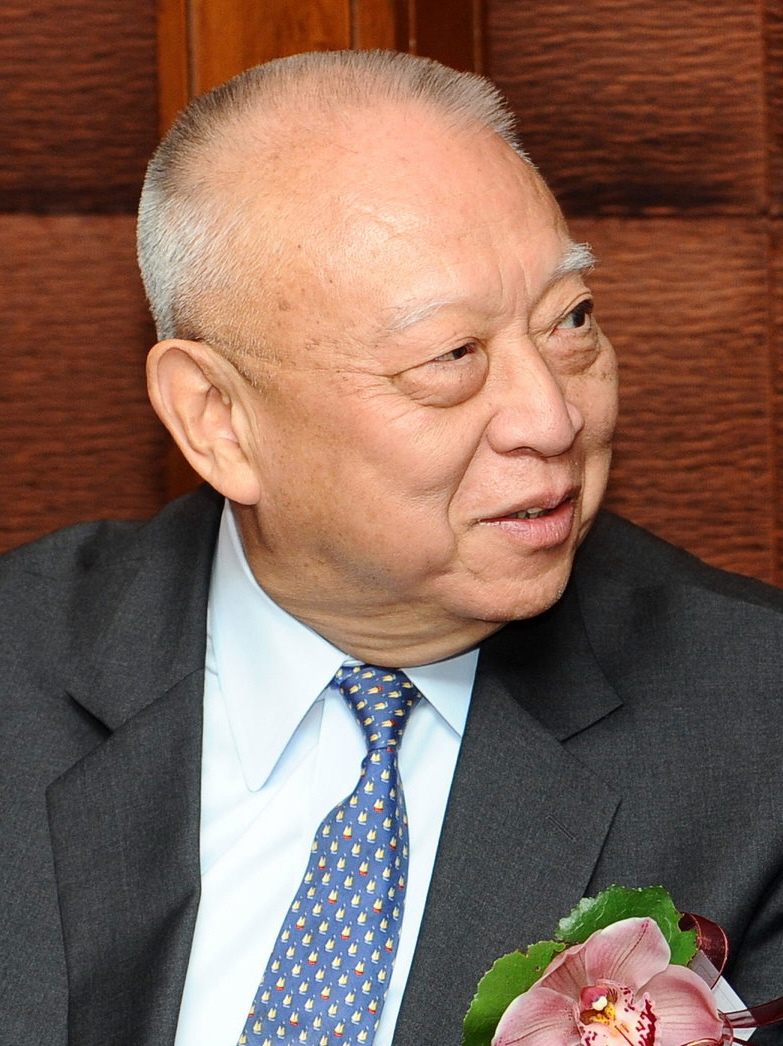
ต่ง เจี้ยนหฺวา

| name = ต่ง เจี้ยนหฺวา
| native_name_lang = zh-hk
| honorific-suffix = Grand Bauhinia Medal|GBM
| image = Tung Chee Hwa (Feb 2011).jpg
| office1 = รองประธานสภาที่ปรึกษาทางการเมืองประชาชนจีน
| term_start1 = 13 มีนาคม 2548
| term_end1 = 10 มีนาคม 2566
| 1blankname1 = ประธานสภา
| 1namedata1 = เจี่ย จิงหลินอู่ เจ้อเจียงวัง หยาง
| office = นายกองค์การบริหารฮ่องกง
| term_start = 1 กรกฎาคม 2540
| term_end = 12 มีนาคม 2548
| president = เจียง เจ๋อหมินหู จิ่นเทา
| premier = หลี่ เผิงอู่ หรงจีหวัง เจิ่งเบา
| order = คนที่ 1
| predecessor = สถาปนาตำแหน่งใหม่คริส แพตเทิน(ในนามของผู้ว่าการเกาะฮ่องกงของอังกฤษ)
| successor = โดนัลด์ จาง
| birth_place = เซี่ยงไฮ้, สาธารณรัฐจีน (1912–1949)|สาธารณรัฐจีน
| alma_mater = มหาวิทยาลัยลิเวอร์พูล (วิทยาศาสตรบัณฑิต)
| spouse = First Lady on the go , "South China Morning Post", 25 July 1997
| residence = Grenville House, Mid-Levels
| signature = E-signature of CH Tung.png
| module = Infobox Chinese
| child = yes
| t = 董建華
| s = 董建华
| p = Dǒng Jiànhuá
| h = Dung3 Gien4 Fa2 Association for Conversation of Hong Kong Indigenous Languages Online Dictionary for Hakka Chinese|Hong Kong Hakka and Punti|Hong Kong Punti (Weitou dialect)
| wuu = Ton Cie Wa
| j = Dung2 Gin3 Waa4
| y = Dúng Gin wàh
ต่ง เจี้ยนหฺวา (เกิด 7 กรกฎาคม พ.ศ.2480) เป็นนักธุรกิจชาวฮ่องกงและอดีตผู้บริหารเขตบริหารพิเศษฮ่องกงระหว่างปี 2540 – 2548 ซึ่งเป็นผู้นำคนแรกของฮ่องกงหลังจากอังกฤษส่งมอบคืนเกาะฮ่องกงให้กับจีน นอกจากนี้เขายังเคยเป็นรองสภาที่ปรึกษาทางการเมืองประชาชนจีนในช่วงปี 2548-2566 อีกด้วย
ต่ง เจี้ยนหฺวา เป็นลูกชายคนโตของต่ง เจ้าหรง พ่อค้าแม่เหล็กในเซี่ยงไฮ้ ภายหลังจากการอพยพมายังฮ่องกงหลังพรรคคอมมิวนิสต์จีนสถาปนาสาธารณรัฐประชาชนจีน จากนั้นก็เริ่มทำธุรกิจในการขนส่งข้ามสมุทรในชื่อบริษัท Orient Overseas Container Line (OOCL) ในปี 2524 เขาได้เข้าคุมบริษัทต่อหลังจากพ่อของเขาเสียชีวิต แต่ในช่วงที่เขาบริหารบริษัท OOCL ก็เกิดวิกฤติจนล้มละลาย แต่ในช่วงวิกฤตินั้นบริษัทของเขาได้รับความช่วยเหลือจากเฮนรี่ ฟอร์คซึ่งทำให้บริษัทของเขาได้รับความช่วยเหลือจากรัฐบาลจีน และทำให้เขาได้มีความสัมพันธ์กับคนระดับสูงภายในพรรคคอมมิวนิสต์จีน
ด้วยเส้นสายความสัมพันธ์อันดีกับรัฐบาลจีน ทำให้เขาได้เริ่มเข้าสู่วงการทางการเมืองมากขึ้น และทำให้เขาได้รับการแต่งตั้งให้เป็นหนึ่งในรัฐมนตรีของคณะรัฐมนตรีชุดสุดท้ายของคริส แพตเทิน ผู้ว่าการเกาะฮ่องกงของอังกฤษคนสุดท้าย และหลังจากนั้นเขาก็ได้ชนะการเลือกตั้งปี 1996 ภายใต้การสนับสนุนของรัฐบาลคอมมิวนิสต์จีน ซึ่งรัฐบาลของต่ง เจี้ยนหฺวา หลังจากเข้ามาบริหารฮ่องกงในฐานะเขตบริหารพิเศษ ก็เผชิญกับปัญหาและความขัดแย้งมากมาย ไม่ว่าจะเป็นวิกฤตการณ์การเงินในเอเชีย พ.ศ. 2540|วิกฤติเศรษฐกิจเอเชียปี 2540 การระบาดของไข้หวัดนก และการเรียกร้องประชาธิปไตยและสิทธิมนุษยชน ซึ่งในปี 2545 เขาได้รับการเลือกตั้งเป็นสมัยที่สองโดยปราศจากคู่แข่ง ทำให้ยิ่งเผชิญแรงต้านมากขึ้นจากกระแสมวลชนที่ไม่พอใจกับการบริหารของเขาและสิทธิในหลักประชาธิปไตย สุดท้ายทำให้เขาต้องตัดสินใจลาออกในวันที่ 10 มีนาคม 2548
หลังจากลงตำแหน่งผู้นำฮ่องกง เขาก็ได้รับการแต่งตั้งให้เป็นรองที่ปรึกษาทางการเมืองประชาชนจีน และยังคงมีอิทธิพลอยู่ในฮ่องกงอยู่มาก โดยเขาได้ก่อตั้งกองทุนและองค์กรที่เพิ่มศักยภาพทางเศรษฐกิจฮ่องกง และยังมีฉายาว่า “Kingmakers” เพราะคนที่เขาสนับสนุนมักจะสามารถไต่เต้าขึ้นไปเป็นผู้นำของฮ่องกงได้ทุกคน
==ชีวิตช่วงต้น==
ต่ง เจี้ยนหฺวา เกิดเมื่อวันที่ 7 กรกฎาคม 2480Chinese calendar 29 May 1937 as disclosed in directorship filings at UK Companies Registry ที่เมืองเซี่ยงไฮ่ประเทศจีน ในครอบครัวพ่อค้าพอมีฐานะ แต่ในวัย 12 ครอบครัวของเขาต้องอพยพลงมาอยู่ที่ฮ่องกงหลังจากที่พรรคคอมมิวนิสต์จีนสถาปนาการปกครองระบอบคอมมิวนิสต์ขึ้นภายในประเทศเมื่อปี 2492 ซึ่งต่งก็ได้เรียนในฮ่องกงก่อนจะถูกส่งไปเรียนต่อต่างประเทศในอังกฤษและอเมริกา ก่อนจะกลับเข้ามาดำเนินการธุรกิจของครอบครัวอีกครั้งหลังจากเรียนจบ ซึ่งหลังจากพ่อของเขาเสียชีวิตไปในปี 2524 ต่งก็ได้เข้าควบคุมและดำเนินการกิจการของบริษัท Orient Overseas Container Line (OOCL) ต่อ อย่างไรก็ตามเมื่อเขาเข้ามาบริหารกิจการของบริษัทเขาก็เจอกับสภาพเศรษฐกิจที่ไม่ดี และเกิดปัญหาหนี้จนในที่สุดบริษัทก็ต้องยื่นล้มละลายไป แต่ในช่วงวิกฤตินั้นเฮนรี่ ฟอคนักธุรกิจชาวฮ่องกงผู้มีความสัมพันธ์อันดีกับรัฐบาลจีนได้ยื่นมือเข้ามาช่วยเหลือและได้ใช้เส้นสายของตัวเองในการทำให้รัฐบาลจีนช่วยอุ้มบริษัทของเขาเอาไว้ ซึ่งด้วยผลพวงในครั้งนี้ทำให้เข้ามีความสัมพันธ์และรู้จักกับคนระดับสูงภายในพรรคคอมมิวนิสต์หลายคน เช่น เจียง เจ๋อหมิน
หลังจากเหตุการณ์ความช่วยเหลือในครั้งนั้น ทำให้ต่ง เจี้ยนหฺวา เริ่มเข้ามีบทบาททางการเมืองมากขึ้น ในขณะเดียวกันรัฐบาลจีนก็ต้องการยกระดับการเจรจาระหว่างจีนกับอังกฤษในเรื่องของการคืนเกาะฮ่องกงมากขึ้น จีนต้องการคนฮ่องกงที่มีชื่อเสียงหรือมีบทบาททางเศรษฐกิจในการกดดันรัฐบาลฮ่องกงอีกทางหนึ่ง ต่งใช้จุดนี้เริ่มเดินในเส้นทางการเมือง จนในที่สุดเมื่อมีการประกาศอย่างเป็นทางการว่าอังกฤษจะส่งมอบเกาะฮ่องกง เขาก็ได้เข้าร่วมในสภาร่างธรรมนูญการปกครอง ในการร่างธรรมนูญการปกครองของฮ่องกง (Basic Law) และรับแต่งตั้งให้เป็นรัฐมนตรีของคณะรัฐมนตรีในรัฐบาลของคริส แพตเทิน ก่อนจะลงรับการเลือกตั้งชิงตำแหน่งผู้นำสูงสุดของเขตบริหารพิเศษฮ่องกงในปี 2539 ซึ่งในตอนที่ลงนั้นเขาเป็นม้ารองบ่อนที่แทบไม่มีใครรู้จัก และยังมีบารมีทางการเมืองที่น้อย แต่ด้วยแรงสนับสนุนจากรัฐบาลจีนโดยเฉพาะจากเจียง เจ๋อหมิน ทำให้เขามีฐานเสียงมากขึ้นและชนะการเลือกตั้งจากคณะกรรมการเลือกตั้งที่รัฐบาลปักกิ่งเลือกขึ้นมา และขึ้นเป็นผู้นำเขตบริหารพิเศษฮ่องกงคนแรกหลังจากที่ฮ่องกงกลับสู่ดินแดนจีนอีกครั้ง
==ผู้นำเขตบริหารพิเศษฮ่องกง==
===รัฐบาลสมัยแรก===
หลังจากเข้ามากุมบังเหียน รัฐบาลก็ออกนโยบายที่มุ่งเน้นไปยังโครงสร้างสามกลุ่ม ประกอบด้วย การเคหะ สังคมผู้สูงอายุและภาคการศึกษาโดยเฉพาะเรื่องการเคหะเพราะฮ่องกงประสบปัญหาผู้คนล้นเมืองทำให้ต่งมองว่าฮ่องกงควรจะมีการสร้างแฟลตราคาถูกเพื่อให้คนทั่วไปมีที่อยู่อาศัยเป็นหลักเป็นแหล่ง โครงการของรัฐบาลมองว่าควรจะมีการสร้างแฟลตหรือการเคหะจำนวน 85,000 ยูนิตในแต่ละปี ซึ่งจะเพียงพอและช่วยทำให้คนมีที่อยู่อาศัยได้ อย่างไรก็ตามภายหลังการเข้ามาบริหารรัฐบาลของต่งก็ถูกพิษเศรษฐกิจเล่นงานจากวิกฤติเศรษฐกิจเอเชียปี 2540 ทำให้โครงการที่ต้องใช้เงินเป็นจำนวนมากต้องถูกระงับไป
อย่างไรก็ตามภายใต้การบริหารงานของต่ง เจี้ยนหฺวา โครงการหลายอย่างมักจะถูกตั้งคำถามจากสาธารณชนตลอดจนรัฐบาลกลาง โดยเฉพาะอย่างยิ่งกับการเอื้อพรรคพวกเพราะโครงการหลายอย่างมักจะถูกสร้างขึ้นเพื่อเอื้อประโยชน์กับกลุ่มธุรกิจอื่น เช่น โครงการ Cyberport อันเป็นโครงการสวนขนาดใหญ่ก็ถูกตั้งคำถามว่าเอื้อประโยชน์การประมูลโครงการให้กับมหาเศรษฐีริชาร์ด ลี หรือการจัดการพื้นที่ของฮ่องกงดิสนีย์แลนด์ด้วยการปล่อยเช่าพื้นที่ด้วยสัญญา 50 ปี และโครงการการสร้างคาสิโนในฮ่องกง นอกจากนี้รัฐบาลต่งยังถูกมองว่าไม่มีประสิทธิภาพในการบริหารสิ่งต่าง ๆ เช่น การรับมือการระบาดของไข้หวัดนกที่ระบาดครั้งใหญ่ การจัดการสนามบิน หรือการรับมือประชากรที่ขยายตัวเพิ่มสูงขึ้น ส่งผลทำให้ในช่วงปี 2545 คะแนนของต่งตกต่ำลงอย่างรวดเร็ว และเขาเหลือความนิยมแค่เพียง 47 เปอร์เซ็นต์เท่านั้น
===รัฐบาลสมัยที่สอง===
แม้จะเผชิญกับเสียงวิพากษ์วิจารณ์จำนวนมาก แต่ต่ง เจี้ยนหฺวาก็ลงสมัครรับเลือกตั้งเป็นผู้นำฮ่องกงอีกครั้งในปี 2545 ซึ่งในการเลือกตั้งครั้งนี้ไม่มีใครลงสมัครชิงเป็นคู่แข่ง และแม้ว่าความนิยมจะตกต่ำแต่คนที่เลือกไม่ใช่ประชาชน แต่เป็นรัฐบาลจีนทำให้เขายังสามารถชนะการเลือกตั้งและเข้าบริหารฮ่องกงได้อีกวาระหนึ่ง
====การปฏิรูปกลไกราชการ====
การบริหารงานในฐานะรัฐบาลทำให้เขารู้ว่ากลไกของหน่วยงานราชการในฮ่องกงค่อนข้างที่จะเชื่องช้าและค่อนข้างที่จะไร้ประสิทธิภาพในการสั่งการ ดังนั้นเมื่อเขาเข้ามาอยู่ในตำแหน่งเป็นสมัยที่สองจึงทำการปฏิรูประบบกลไกราชการเสียใหม่ให้มีความรวดเร็วมากขึ้น ระบบใหม่ที่ต่งต้องการนั้นถูกเรียกกันว่า ระบบแบ่งข้าราชการตามสายงานที่รับผิดชอบ (Principal Officials Accountability System) ซึ่งกลไกระบบราชการแต่เดิมของฮ่องกงนั้น บางตำแหน่งระดับสูงเช่นรัฐมนตรีว่าการกระทรวง ปลัดกระทรวง หรือแม้แต่เจ้าหน้าที่ระดับสูงต่าง ๆ ล้วนแล้วแต่มาจากการไต่เต้าตำแหน่งตามความสามารถและผลงาน แต่ในการปฏิรูประบบใหม่นี้ให้อำนาจผู้บริหารสูงสุดในการแต่งตั้งคนเข้าไปยังตำแหน่งต่าง ๆ ได้เลย โดยเฉพาะตำแหน่งพวกเจ้ากระทรวงที่ไม่ต้องรอการอนุมัติหรือการแต่งตั้งจากหน่วยงานอื่น ซึ่งจากการปฏิรูประบบราชการใหม่นี้ยังเอื้อให้ผู้นำสภานิติบัญญัติที่เป็นสองพรรคใหญ่ฝ่ายโปรจีนสามารถเข้ามาสู่สภาบริหาร (คณะรัฐมนตรี) ได้โดยตำแหน่ง ยิ่งทำให้พลังของพรรคการเมืองฝ่ายประชาธิปไตยยิ่งอ่อนแอลงเข้าไปอีก
====วิกฤติการ์ณทางการเมืองใน 2546====
เมื่อปี 2546 รัฐบาลฮ่องกงพยายามผ่านร่างกฎหมายในการออกกฎหมายความมั่นคง ตลอดจนเพิ่มบทบัญญัติในธรรมนูญการปกครองฮ่องกงมาตรา 23 ที่ว่าด้วยการลิดรอนสิทธิมนุษยชน สิทธิในการแสดงออก ตลอดจนกิจกรรมทางการเมือง นักข่าว นักหนังสือพิมพ์ นักกฎหมาย สิ่งนี้ทำให้ชาวฮ่องกงไม่พอใจเป็นอย่างมาก เพราะกระบวนการการออกกฎหมายและแสดงความมั่นคงทางการเมืองของรัฐบาลต่งนั้น มีมากกว่าการจัดการโรคไข้หวัดใหญ่และโรคซาร์ที่ระบาดจนมีคนตายไปเป็นจำนวนมาก และมองว่านี่เป็นกระบวนการในการปิดปากประชาชนไม่ให้วิพากษ์วิจารณ์การทำงานของรัฐบาล จนในที่สุดก็นำไปสู่การลุกฮือของมวลชนกว่า 600,000 คน ที่ประท้วงตามท้องถนน เพื่อเรียกร้องให้ถอนกฎหมายนี้และให้ต่ง เจี้ยนหฺวา ลาออกจากตำแหน่งผู้บริหารสูงสุดของฮ่องกง ผลจากการประท้วงในครั้งนั้นทำให้บุคคลสำคัญหลายคนในรัฐบาลและสภาต้องลาออก เช่น หัวหน้าพรรคเสรีนิยมอย่างเจมส์ เถียนที่เป็นสมาชิกสภาบริหารก็ตัดสินใจลาออก เช่นเดียวกับรัฐมนตรีกระทรวงมหาดไทย และรัฐมนตรีกระทรวงการคลังที่เป็นตำแหน่งใหญ่ในฮ่องกงตอนนั้นตัดสินใจลาออกเช่นเดียวกัน พร้อมกันนั้นรัฐบาลก็ผ่อนปรนท่าทีด้วยการถอนข้อกฎหมายนั้นออกไปจากฮ่องกง
====ลาออก====
สถานการณ์ในช่วงขวบปีสุดท้ายของต่ง เจี้ยนหฺวา ค่อนข้างที่จะย่ำแย่เป็นอย่างมาก นอกจากเสียวิพากษ์วิจารณ์จากคนภายในแล้ว การเปลี่ยนแปลงภายในของพรรคคอมมิวนิสต์จีนที่ทำให้หู จิ่นเทาขึ้นมาเป็นใหญ่ในพรรคคอมมิวนิสต์จีน หูยังเริ่มวิพากษ์วิจารณ์ต่งออกสื่อมากขึ้น พร้อมกับกดดันให้ต่งลงจากอำนาจ นอกจากนี้พวกนักธุรกิจชั้นนำและกลุ่มนักธุรกิจต่าง ๆ เริ่มให้การสนับสนุนโดนัลด์ จางในการขึ้นสู่ตำแหน่งผู้บริหารเขตพิเศษฮ่องกงคนต่อไปมากขึ้น แรงกดดันนี้ยิ่งสร้างกระแสการกดดันให้ต่งมากขึ้น สื่อหลายสำนักต่างพิมพ์ข่าวเกี่ยวกับการลาออกเพิ่มขึ้น ยิ่งเมื่อมีข่าวลือว่ารัฐบาลจีนแผ่นดินใหญ่เตรียมตั้งเขาให้เป็นรองสภาที่ปรึกษาทางการเมืองประชาชนจีน ซึ่งอาจเป็นตำแหน่งที่รองรับให้กับเขาหลังจากลงจากตำแหน่งผู้บริหารเขตพิเศษฮ่องกง ต่งไม่ตอบคำถามสื่อในเรื่องนี้แต่สถานการณ์ภายในเป็นที่รับรู้แล้วว่าต่งจะลาออก
วันที่ 10 มีนาคม 2548 ต่ง เจี้ยนหฺวา ประกาศลาออกจากตำแหน่งผู้บริหารเขตพิเศษฮ่องกง โดยอ้าง “ปัญหาสุขภาพ” หลังจากนั้นเขาก็ได้บินไปปักกิ่งทันทีเพื่อรับตำแหน่งในสภาที่ปรึกษาทางการเมืองประชาชนจีน เวลาถัดมาคณะกรรมการการเลือกตั้งได้เลือกให้โดนัลด์ จางขึ้นมารับตำแหน่งเป็นผู้บริหารเขตพิเศษฮ่องกงคนถัดไป
==บทบาทหลังจากลงจากอำนาจ==
===ความสัมพันธ์สหรัฐ-จีน===
ในบทบาทฐานะของรองสภาที่ปรึกษาทางการเมืองประชาชนจีน ต่งมีบทบาทสำคัญในการกระจายและสร้างความรับรู้เรื่องเกี่ยวกับจีน หรือที่เราอาจจะเข้าใจโดยทั่วไปในฐานะของการขยายอิทธิพลทางวัฒนธรรมจีนไปยังต่างประเทศ โดยต่งได้ตั้งมูลนิธิแลกเปลี่ยนวัฒนธรรมจีน-สหรัฐอเมริกา (China-United States Exchange Foundation (CUSEF)) ขึ้นมา ซึ่งมีหน้าที่ในการให้ทุนกับมหาวิทยาลัยต่าง ๆ ในอเมริกา เพื่อส่งเสริมและสร้างเสริมความเข้าใจเกี่ยวกับจีนในมหาวิทยาลัย ทั้งนี้หลายฝ่ายกังวลถึงการเข้าถึงมหาวิทยาลัยจะสร้างอิทธิพลและสร้างกรอบให้กับนโยบายของมหาวิทยาลัย เพราะการให้ทุนของมหาวิทยาลัยแลกมาด้วยการที่ทางมหาวิทยาลัยจะต้องไม่มีนโยบายโจมตีหรือสร้างความเสียหายทางชื่อเสียงให้กับจีน รวมทั้งยังบังคับให้มีมาตรการขั้นเด็ดขาดในการกำราบนักศึกษาที่กระด้างกระเดื่องหรือโจมตีจีน ไม่ว่าจะเป็นคนชาติไหนก็ตาม
ซึ่งในขณะที่ทำเป็นหัวหน้าของมูลนิธิ ต่งก็ถูกจับตามองโดยสมาชิกวุฒิสภาของสหรัฐและนักการเมืองบางส่วนอย่างไม่ไว้วางใจเป็นจำนวนมาก
===ผู้กำหนดตัวผู้บริหารเขตพิเศษฮ่องกง===
ต่ง เจี้ยนหฺวา ยังมีบทบาทในหน้าสื่อต่อไปจากบทบาทของเขาต่อการเมืองในฮ่องกง ที่มักจะมีการเจรจากับกลุ่มนักธุรกิจและเส้นสายทางการเมืองกับจีน จนได้รับฉายาว่า “Kingmakers” ในการทำให้คนที่เขาสนับสนุนสามารถก้าวขึ้นสู่ตำแหน่งผู้บริหารสูงสุดของเกาะฮ่องกงได้ เช่น ในการเลือกตั้งผู้บริหารสูงสุดเกาะฮ่องกง พ.ศ.2555|การเลือกตั้งปี 2555 และ การเลือกตั้งผู้บริหารสูงสุดเกาะฮ่องกง พ.ศ.2560|การเลือกตั้งปี 2560
ในการเลือกตั้งปี 2555 เขาได้ให้การสนับสนุนกับเหลียง ชุน หยิง นักการเมืองฝ่ายปักกิ่งที่มีสายสัมพันธ์อันดีกับสี จิ้นผิง เพียงแต่ในการเลือกตั้งในตอนนั้นเขาเป็นคนรองบ่อน ที่ไม่ได้มีคะแนนนิยมในฮ่องกง ต่งจึงระดมสรรพกำลังพร้อมด้วยกลุ่มคนที่มีความรู้ความสามารถ เอามาช่วยเหลือเหลียงในแคมเปญการหาเสียง และการทำงาน จนนำไปสู่ชัยชนะของเหลียง ชุน หยิงในการเลือกตั้งครั้งนั้น
อีกครั้งหนึ่งคือการเลือกตั้งเมื่อปี 2560 เมื่อเขาออกหน้าให้การสนับสนุนแคร์รี หลั่ม ทั้งจากหน้าสื่อและการล็อบบี้ยิสต์ ซึ่งเขาได้คุยกับทั้งคนที่มีสิทธิ์เลือกตั้งไปจนถึงคนระดับสูงในการเมืองระดับชาติจีนเพื่อให้การสนับสนุนแครี่ ลัม ด้วยมองว่าเธอนั้นมีศักยภาพพอที่จะคุมสถานการณ์ที่เกิดขึ้นนี้อยู่ รวมทั้งพยายามที่จะสกัดคู่แข่งไม่ให้ชนะ ซึ่งรวมถึงแผนการที่อาจจะทำให้การเลือกตั้งเป็นโมฆะได้หากแคร์รี หลั่มไม่ชนะการเลือกตั้ง ซึ่งส่วนหนึ่งที่ทำให้แคร์รี หลั่มชนะการเลือกตั้งก็มาจากการช่วยเหลือของต่งด้วยส่วนหนึ่ง
==อ้างอิง==
หมวดหมู่:นายกองค์การบริหารฮ่องกง
หมวดหมู่:ชาวฮ่องกง
หมวดหมู่:นักการเมืองฮ่องกง